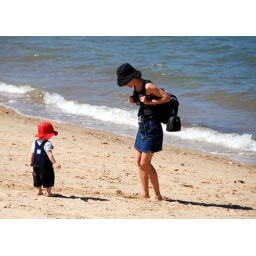
A Mum encourages her son to play in the sand with his toes. He is not so sure.